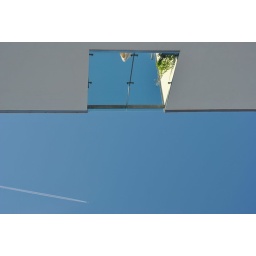
houses near the coast and flying plane